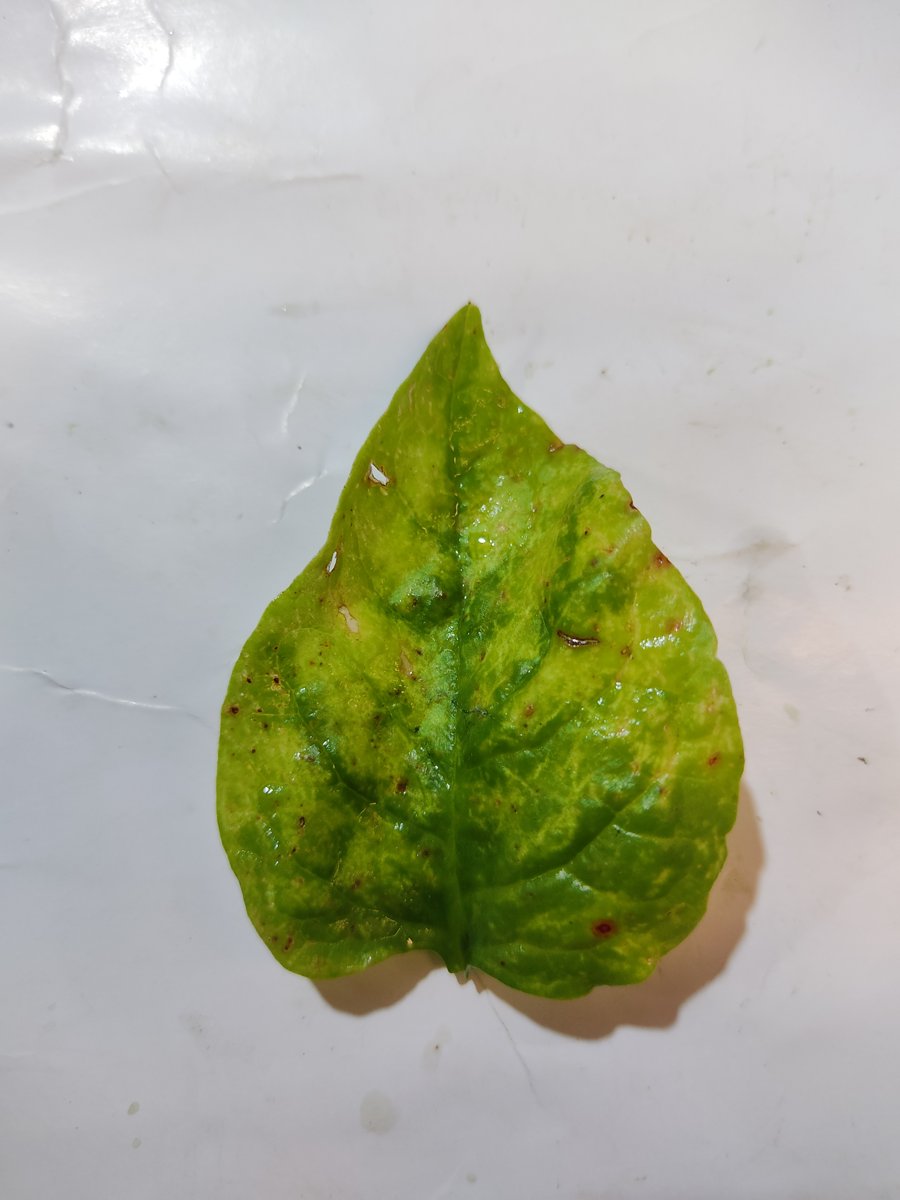
Label: Downy-Mildew